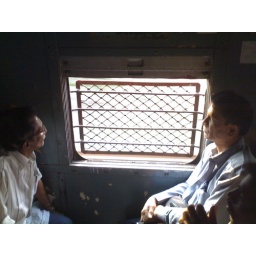
The sun streams in through the window as the train moves inexorably towards its destination.